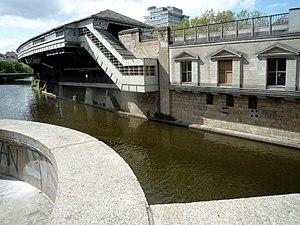
Hallesches Tor est une station du métro de Berlin située en lieu et place de l'ancienne porte de Halle, desservie par la ligne U1, la ligne U3 et la ligne U6. La station est à Berlin-Kreuzberg en zone tarifaire A. Tandis que les quais surélevés des lignes 1 et 3 sont situés sur un viaduc entre le landwehrkanal et le Hallesches Ufer, le quai souterrain de la ligne 6 est situé dans un axe nord-sud sous la Mehringplatz.